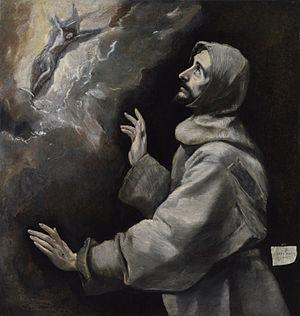
Saint François recevant les stigmates est un thème récurrent chez Le Greco. la version conservée aux États-Unis au Walters Art Museum de Baltimore est une peinture à l'huile sur toile de 102,2 × 96,8 cm datant de 1585 environ. Le Greco représente Saint François, dans diverses poses d'extase, presque toujours avec un crucifix ou un crâne. Il a réalisé ce sujet la première fois à Rome, début d'une série de vingt-cinq par le maître et d'une centaine par son atelier tolédan.